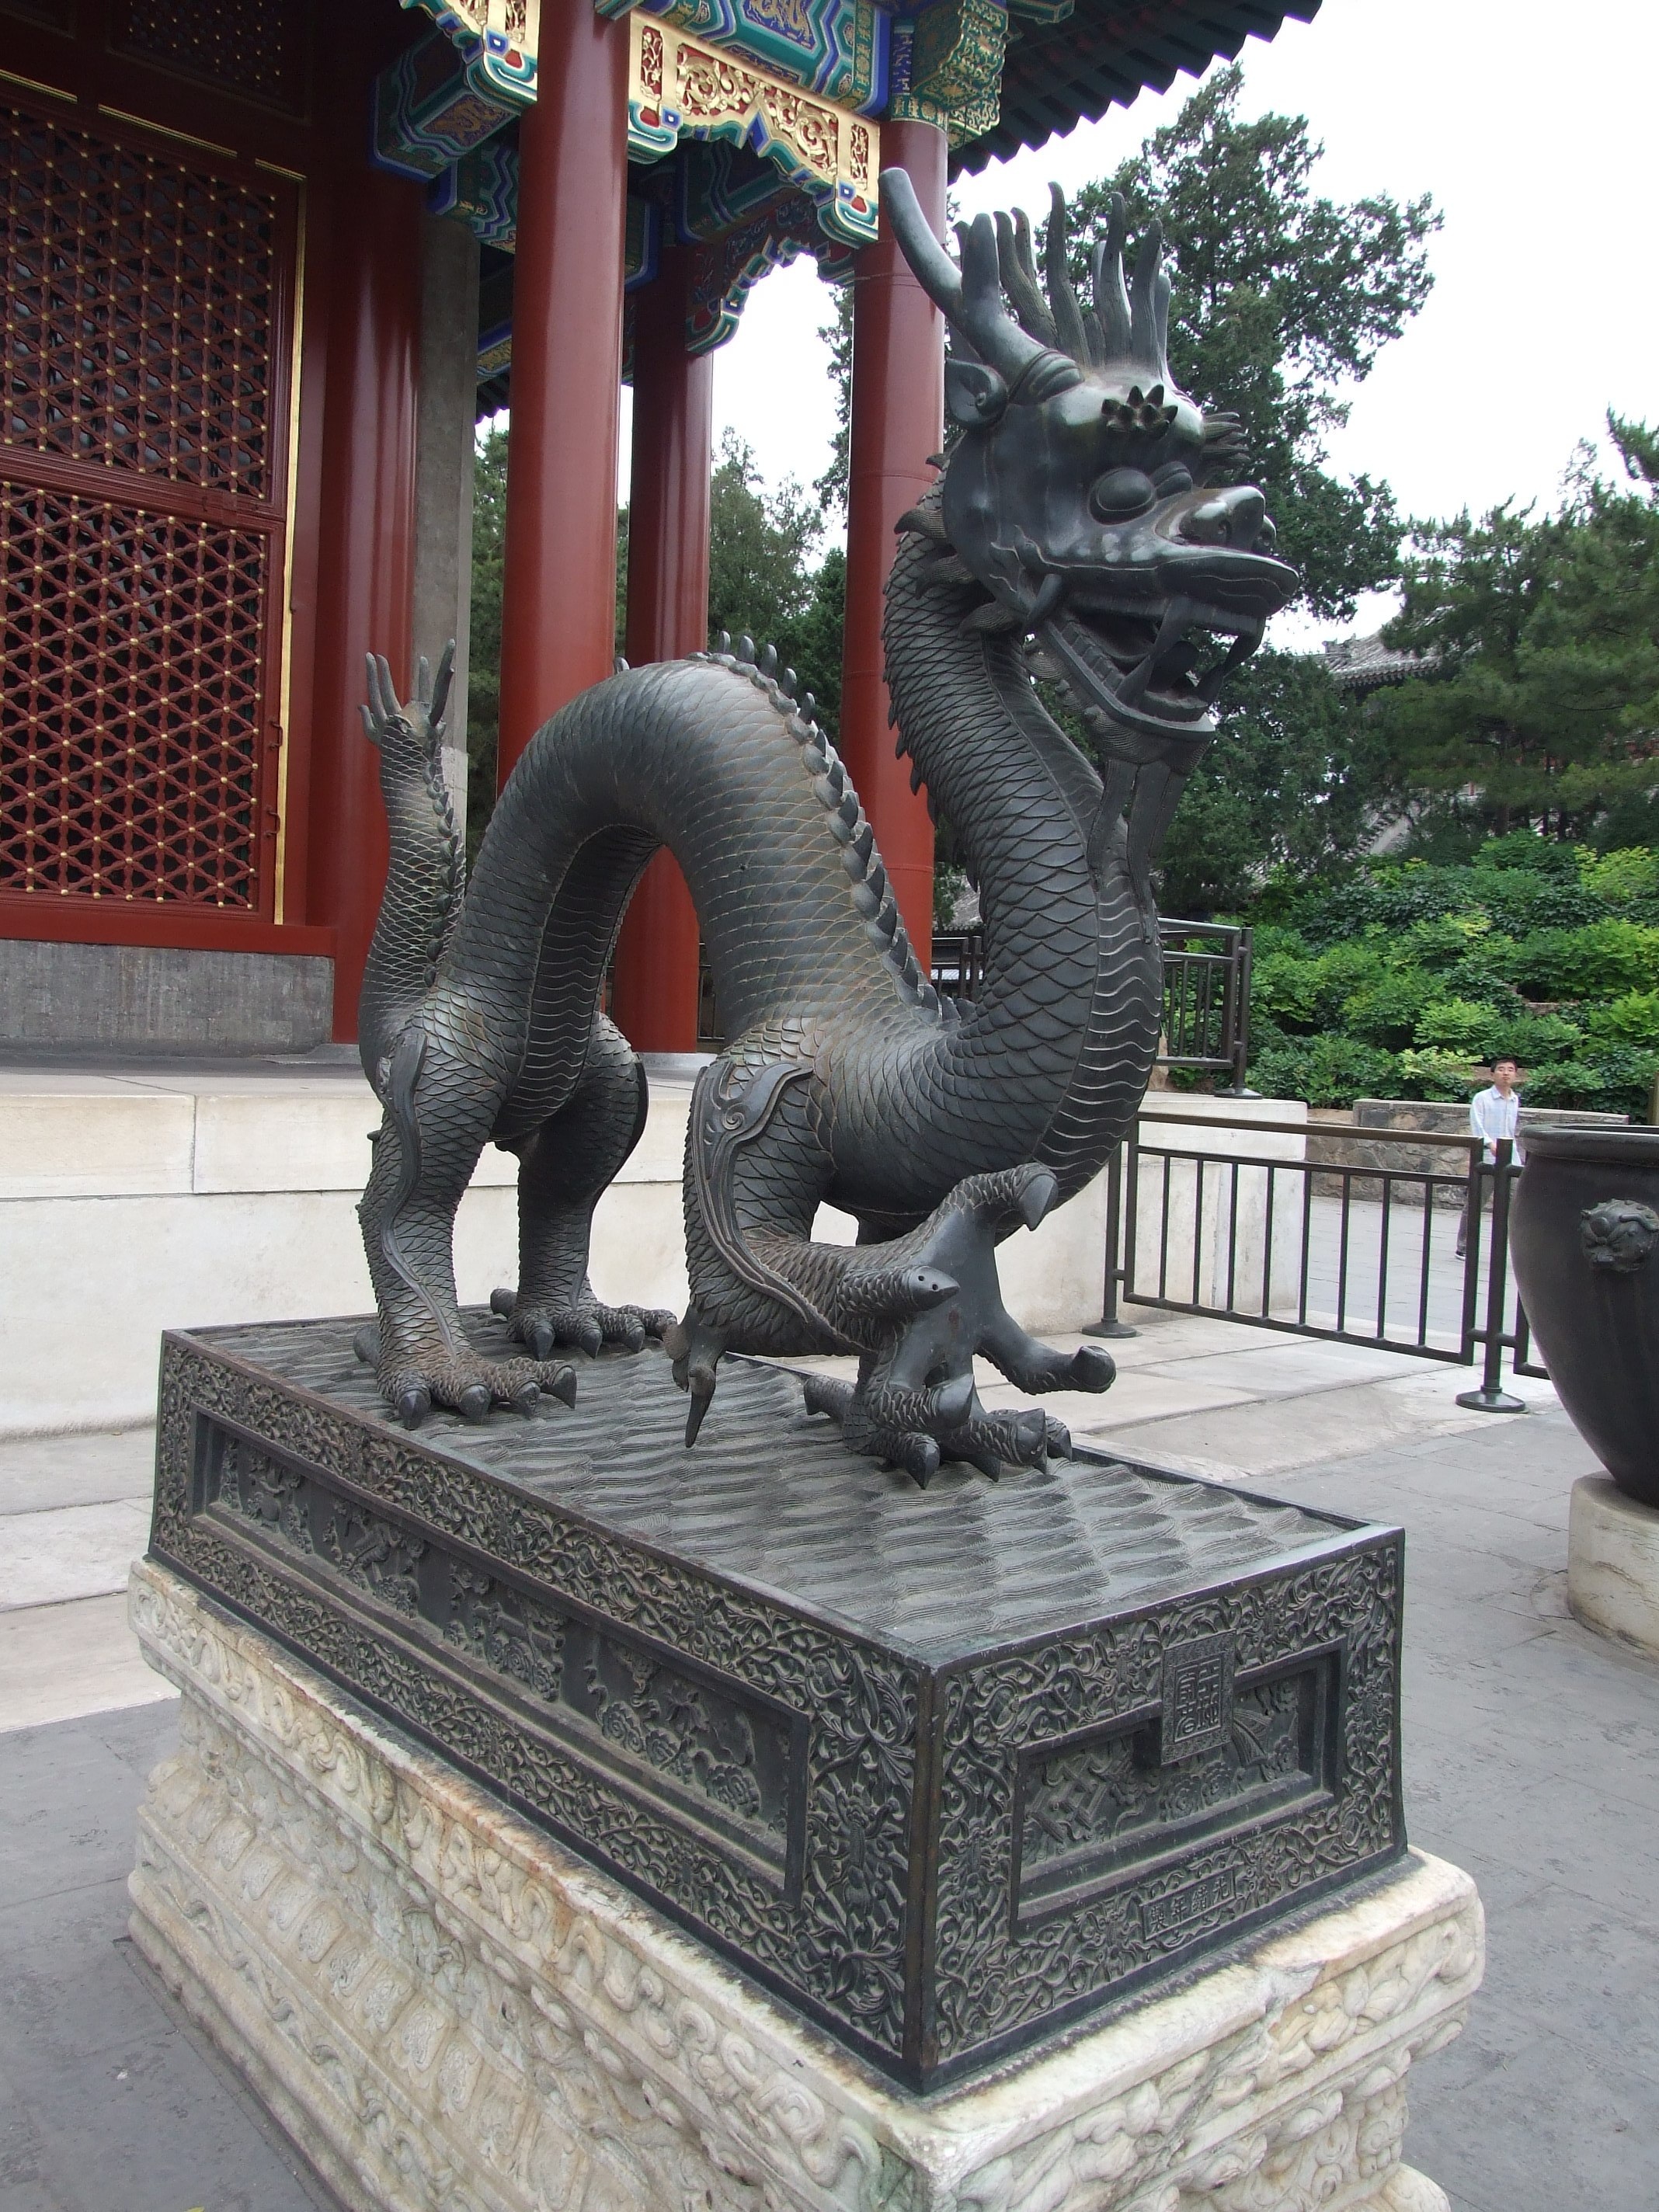
monument, statue, sculpture, art, fountain, dragon, bronze, carving, china, totem, water feature, the national palace museum, stone carving